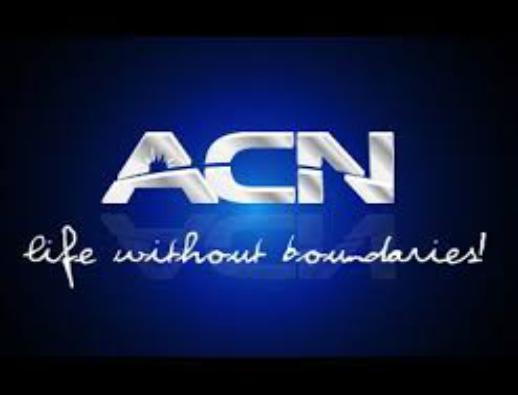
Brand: ACN
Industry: Others